Cephalonia

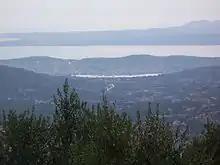
Argostoli and Lixouri from the mountains.

The forest fire of the 1990s caused damage to the island's forests and bushes, especially a small scar north of Troianata, and a large area of damage extending from Kateleios north to west of Tzanata, ruining about of forest and bushes and resulting in the loss of some properties. The forest fire scar was visible for some years.